Cemetery Without Crosses

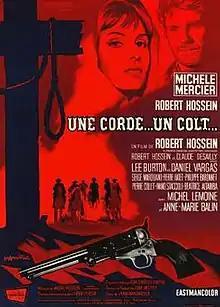
French film poster

Cemetery Without Crosses, is a 1969 Spaghetti Western film by Robert Hossein, its director, co-screenwriter and star.